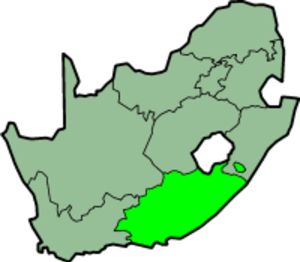
Øst-Kapprovinsen
Øst-Kaps beliggenhed i Sydafrika
Øst-Kapprovinsen er en provins i den sydlige del af Sydafrika, med 6.916.200 indbyggere år 2015, og et areal på 168.966 km². Hovedstad er Bhisho.